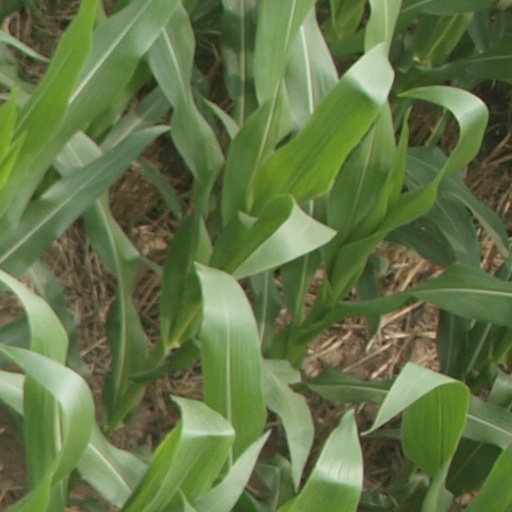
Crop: maize; corn